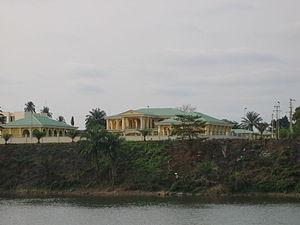
Mouila est le chef-lieu de la Ngounié, quatrième province du Gabon. La ville se situe sur la rivière Ngounié et sur la route nationale N1, dans l'une des régions les plus pauvres du pays. Sa population s'élève à environ 20 000 habitants.